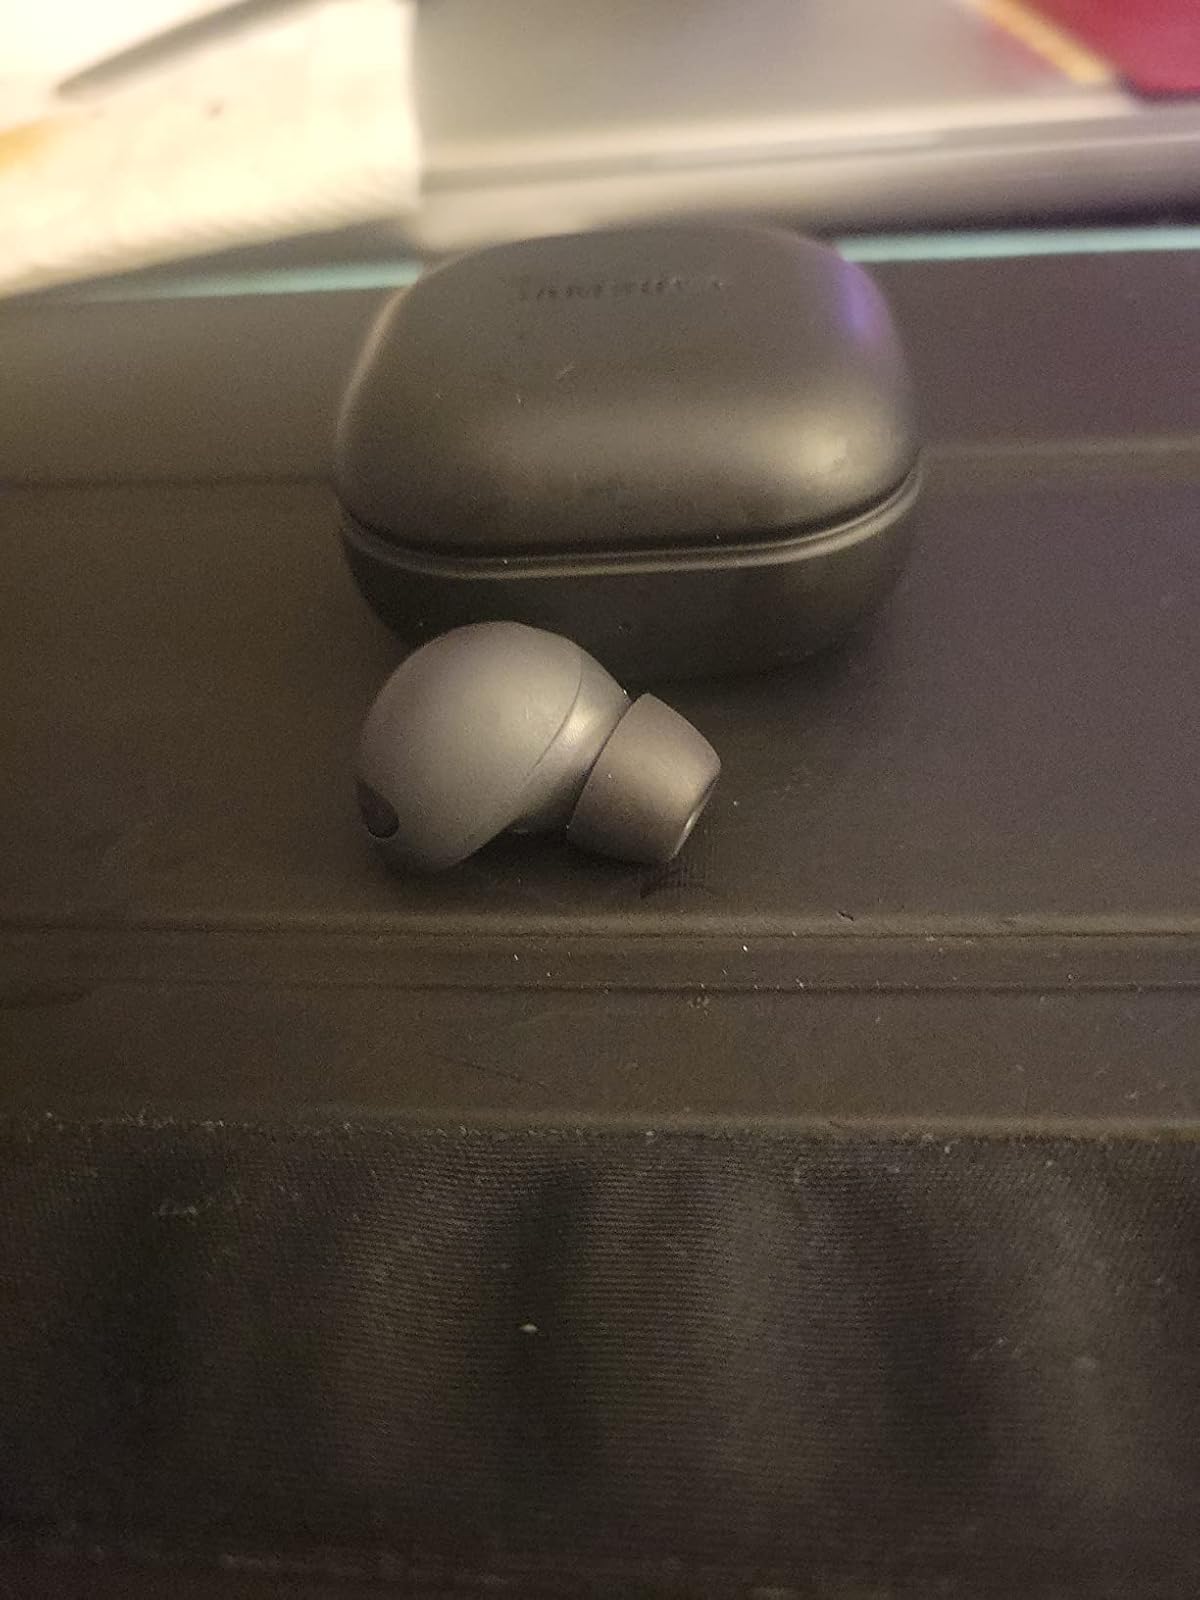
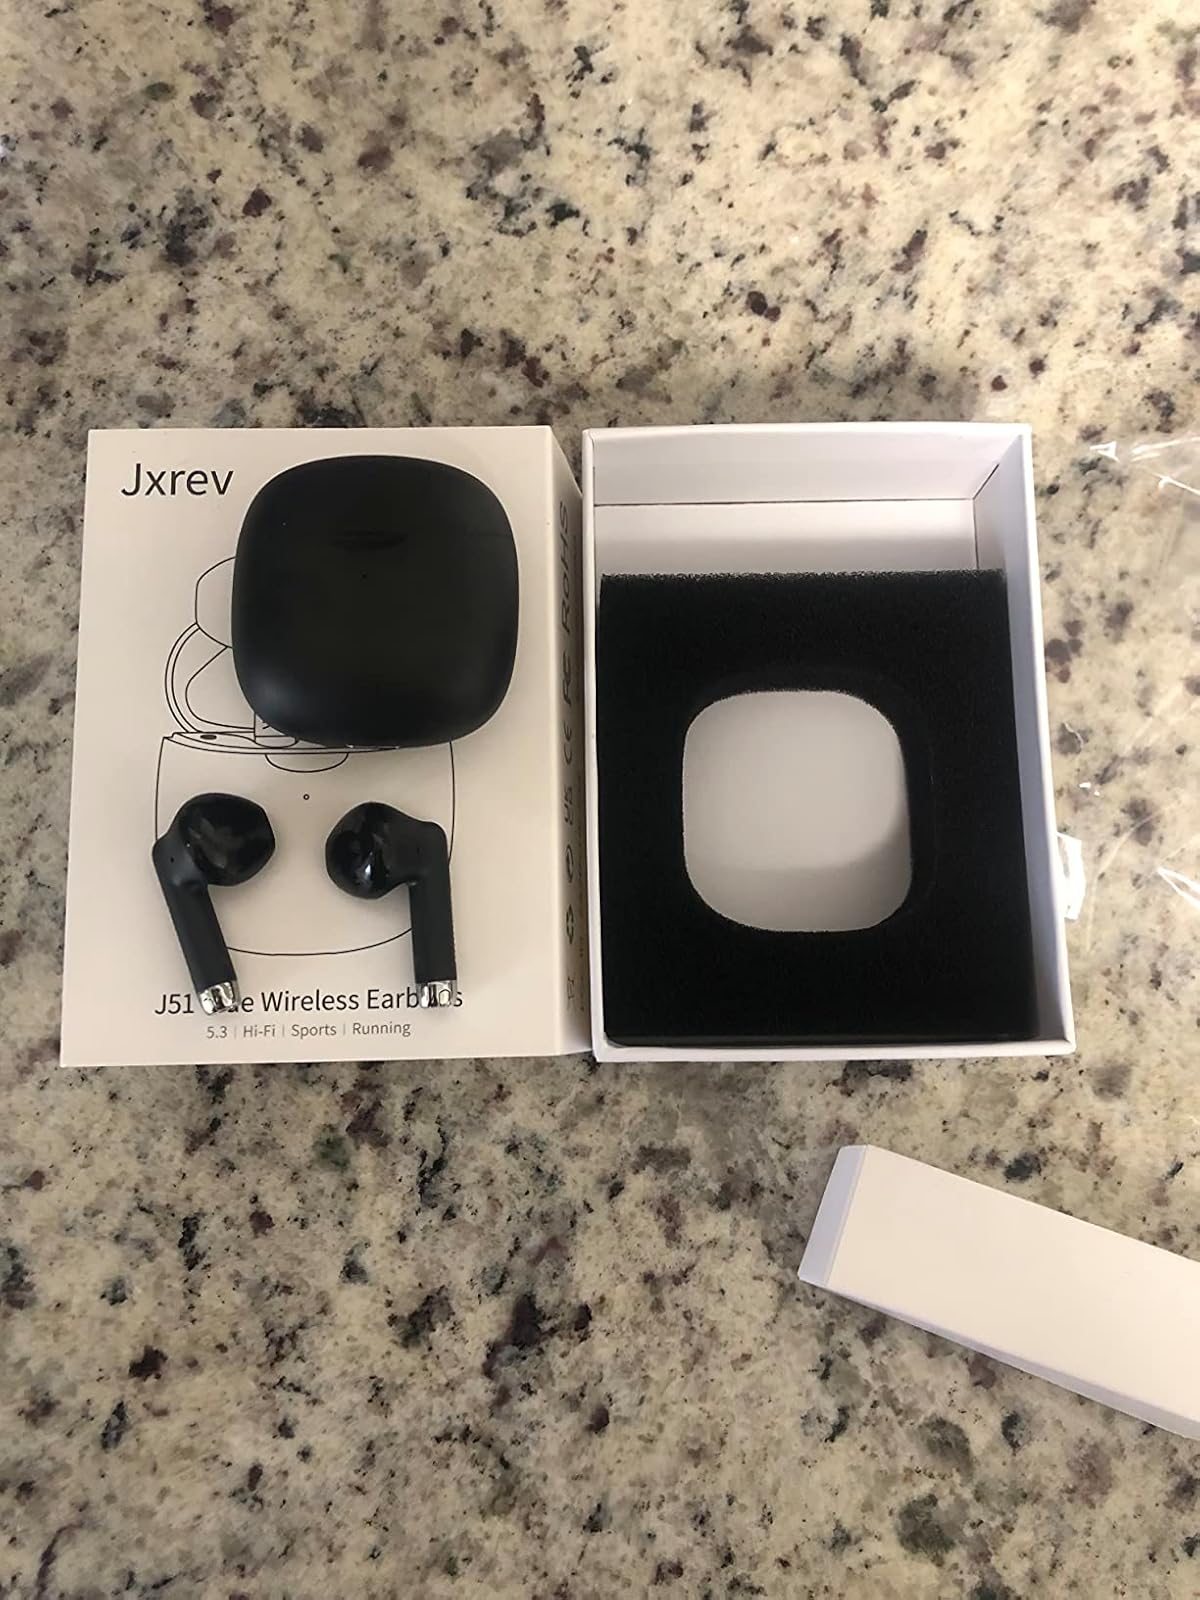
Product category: earbuds
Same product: no